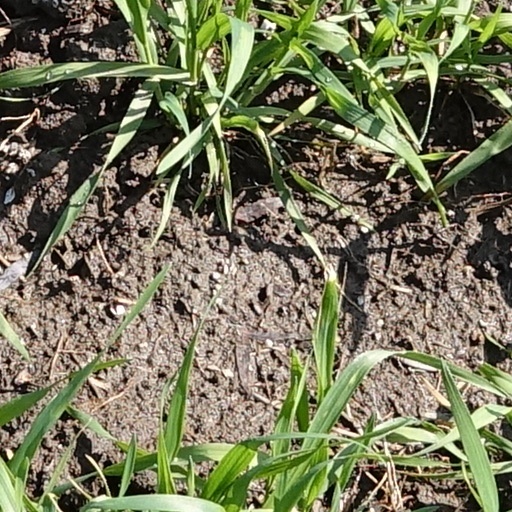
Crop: wheat